Mediterranean cetaceans

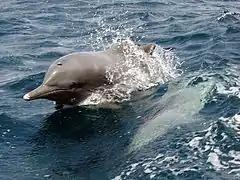
The Indian Ocean humpback dolphin ("Sousa plumbea") could soon be part of the Mediterranean fauna, thanks to the Suez Canal.

The Cuvier's beaked whale, or Ziphius (Ziphius cavirostris), is a large species of beaked whale, measuring up to seven meters long and weighing seven tons, with a pointed, rather short beak (especially compared to mesoplodons), from which two prominent teeth protrude in males. This species can be found alone or in small groups (two to four individuals), on the continental slope or even further offshore, in most of the Mediterranean basin. It is the most widespread ziphiid worldwide, and the only one to occur in the Mediterranean.